Ten Commandments Monument (Nigeria)

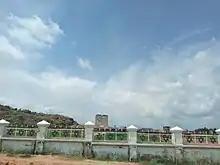
The monument in 2017

The Ten Commandments Monument is installed on the New Jerusalem compound, in Dwoi (also spelled Doi), Jos South, Plateau State, Nigeria. It was erected before 2017 but formally dedicated in December 2021, with an altar and an open-air amphitheater with a capacity for 5,800 people. Senator and former Plateau State governor Jonah Jang funded its construction through the Yeshua Kingdom Foundation International.